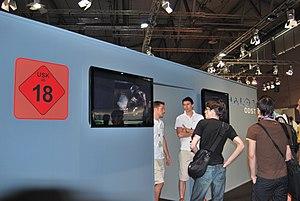
Halo 3: ODST est un FPS développé par Bungie et édité par Microsoft Games Studios sur Xbox 360 le 22 septembre 2009. Il s'agit d'une préquelle à Halo 3. Le joueur y endosse le rôle d'un soldat d'élite agissant au sein d'une équipe connue sous le nom de « Orbital Drop Shock Troopers ». Il a pour mission d'explorer les ruines de la ville de New Mombasa à la recherche de ses coéquipiers disparus au milieu d'une invasion covenante.